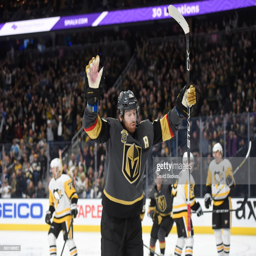
# celebrates after scoring a goal against sports team during the game .